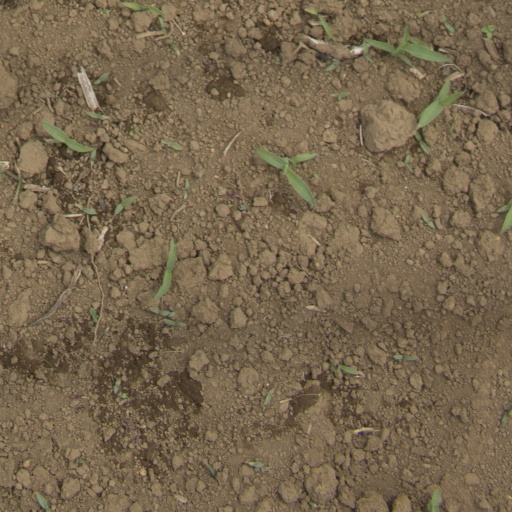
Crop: Jerusalem artichoke